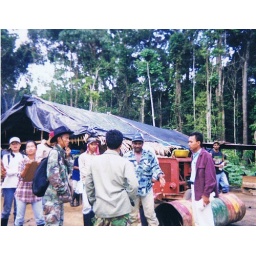
Uitleg door 1 van de arbeiders, Jungle Jan in zijn standard tenue